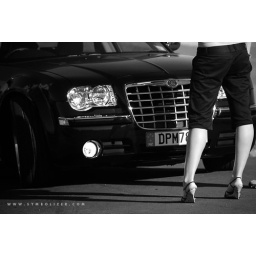
DJ: HideThe girl in the car : BrookeCamera &amp;amp; Director Jai AhnAsst. Camera &amp;amp; Director: HimiMain actress: GemmaMain Actor: Simon